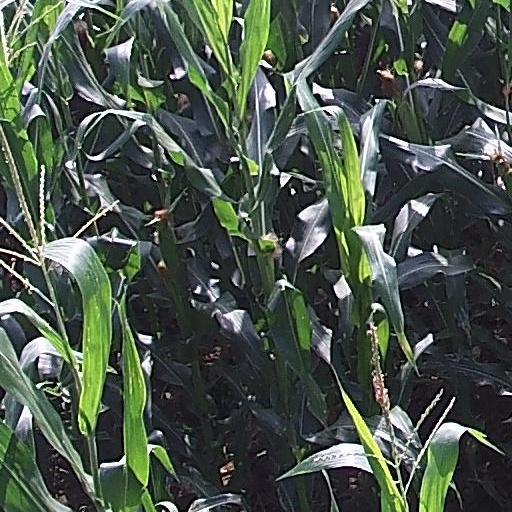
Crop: maize; corn